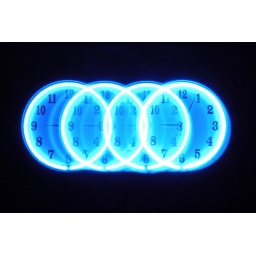
A second attempt at long-exposure using neon clock in the lads bedroom